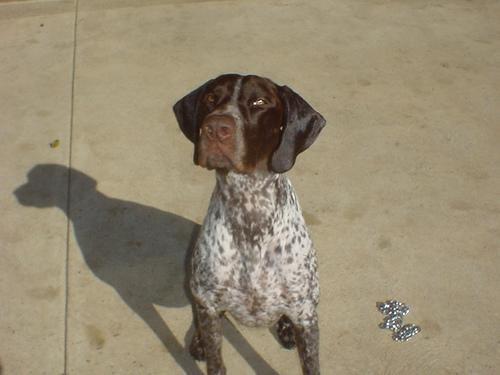
German_short-haired_pointer